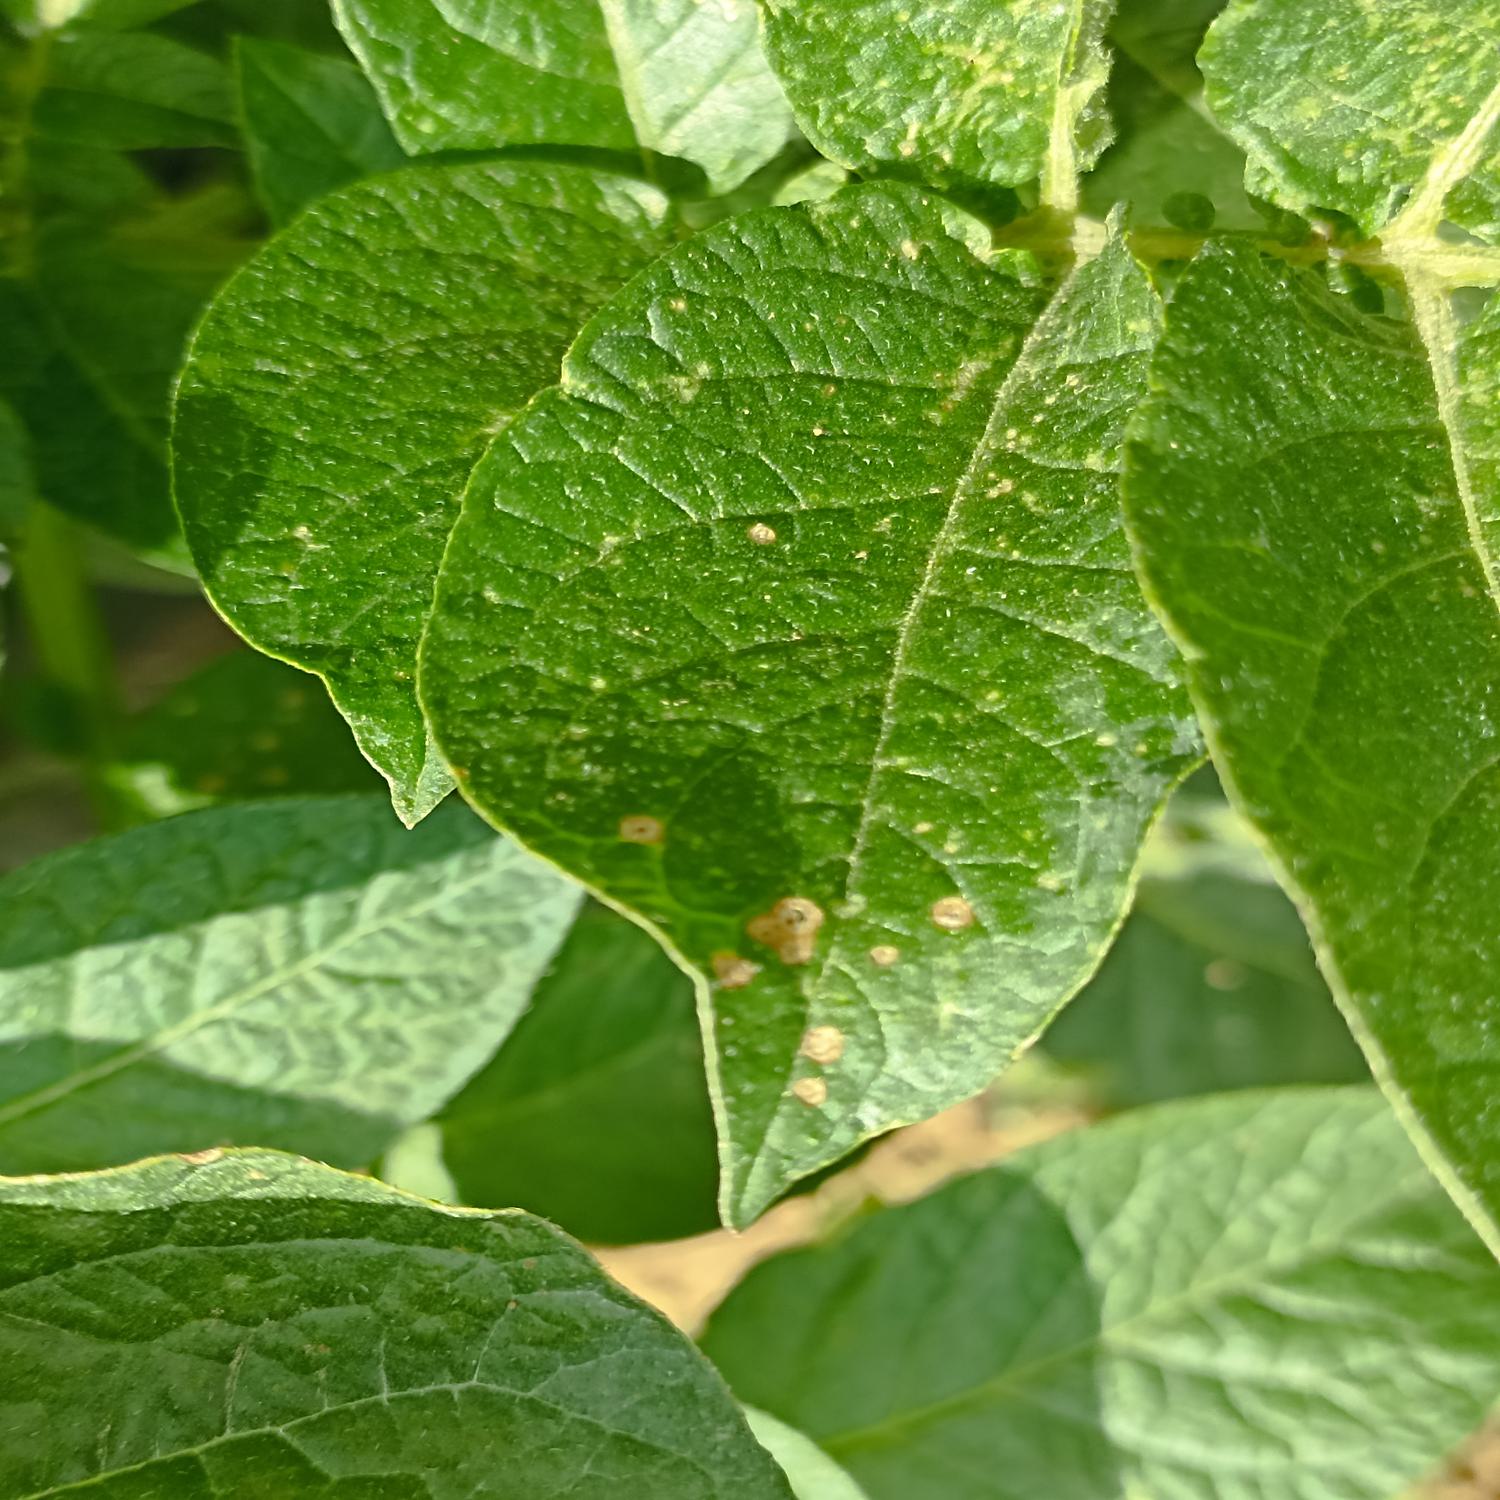
Label: Pest